Third Silesian War

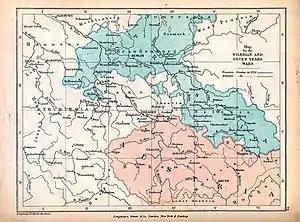

Prussian troops crossed the Saxon frontier on 29 August 1756. The Prussian Army marched in three columns: on the right were about 15,000 men under the command of Prince Ferdinand of Brunswick; on the left were 18,000 men under the command of the Duke of Brunswick-Bevern; in the centre was Frederick himself, with Field Marshal James Keith commanding a corps of 30,000 troops. Prince Ferdinand was to advance on the town of Chemnitz and proceed to Leipzig, while Bevern was to traverse Lusatia to seize Bautzen. Meanwhile, Frederick and Keith would advance through Torgau to attack the Saxon capital at Dresden. Saxony and Austria were unprepared for Frederick's preemptive strike, and their forces were scattered; as Prussians streamed into the Electorate, the main Saxon army fortified itself at Pirna, and the Prussians occupied Dresden on 9September against little resistance.